Laurel forest

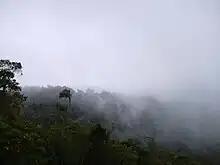
Yunga in Colonia Tovar, Venezuela

The Yungas are typically evergreen forests or jungles, and multi-species, which often contain many species of the laurel forest. They occur discontinuously from Venezuela to northwestern Argentina including in Brazil, Bolivia, Chile, Colombia, Ecuador, and Peru, usually in the Sub-Andean Sierras. The forest relief is varied and in places where the Andes meet the Amazon, it includes steeply sloped areas. Characteristic of this region are deep ravines formed by the rivers, such as that of the Tarma River descending to the San Ramon Valley, or the Urubamba River as it passes through Machu Picchu. Many of the Yungas are degraded or are forests in recovery that have not yet reached their climax vegetation.